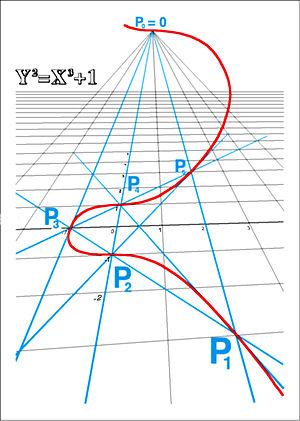
En mathématiques, une courbe elliptique est un cas particulier de courbe algébrique, munie entre autres propriétés d'une addition géométrique sur ses points.